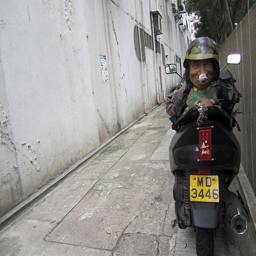
a small doll riding on a motor bike
a person is sitting on a motorcycle outside
a motor cycle with a dummy on the back of it and parked in an alley
A person is sitting on a motorcycle in an alley.
A person that is on the back of a moped.